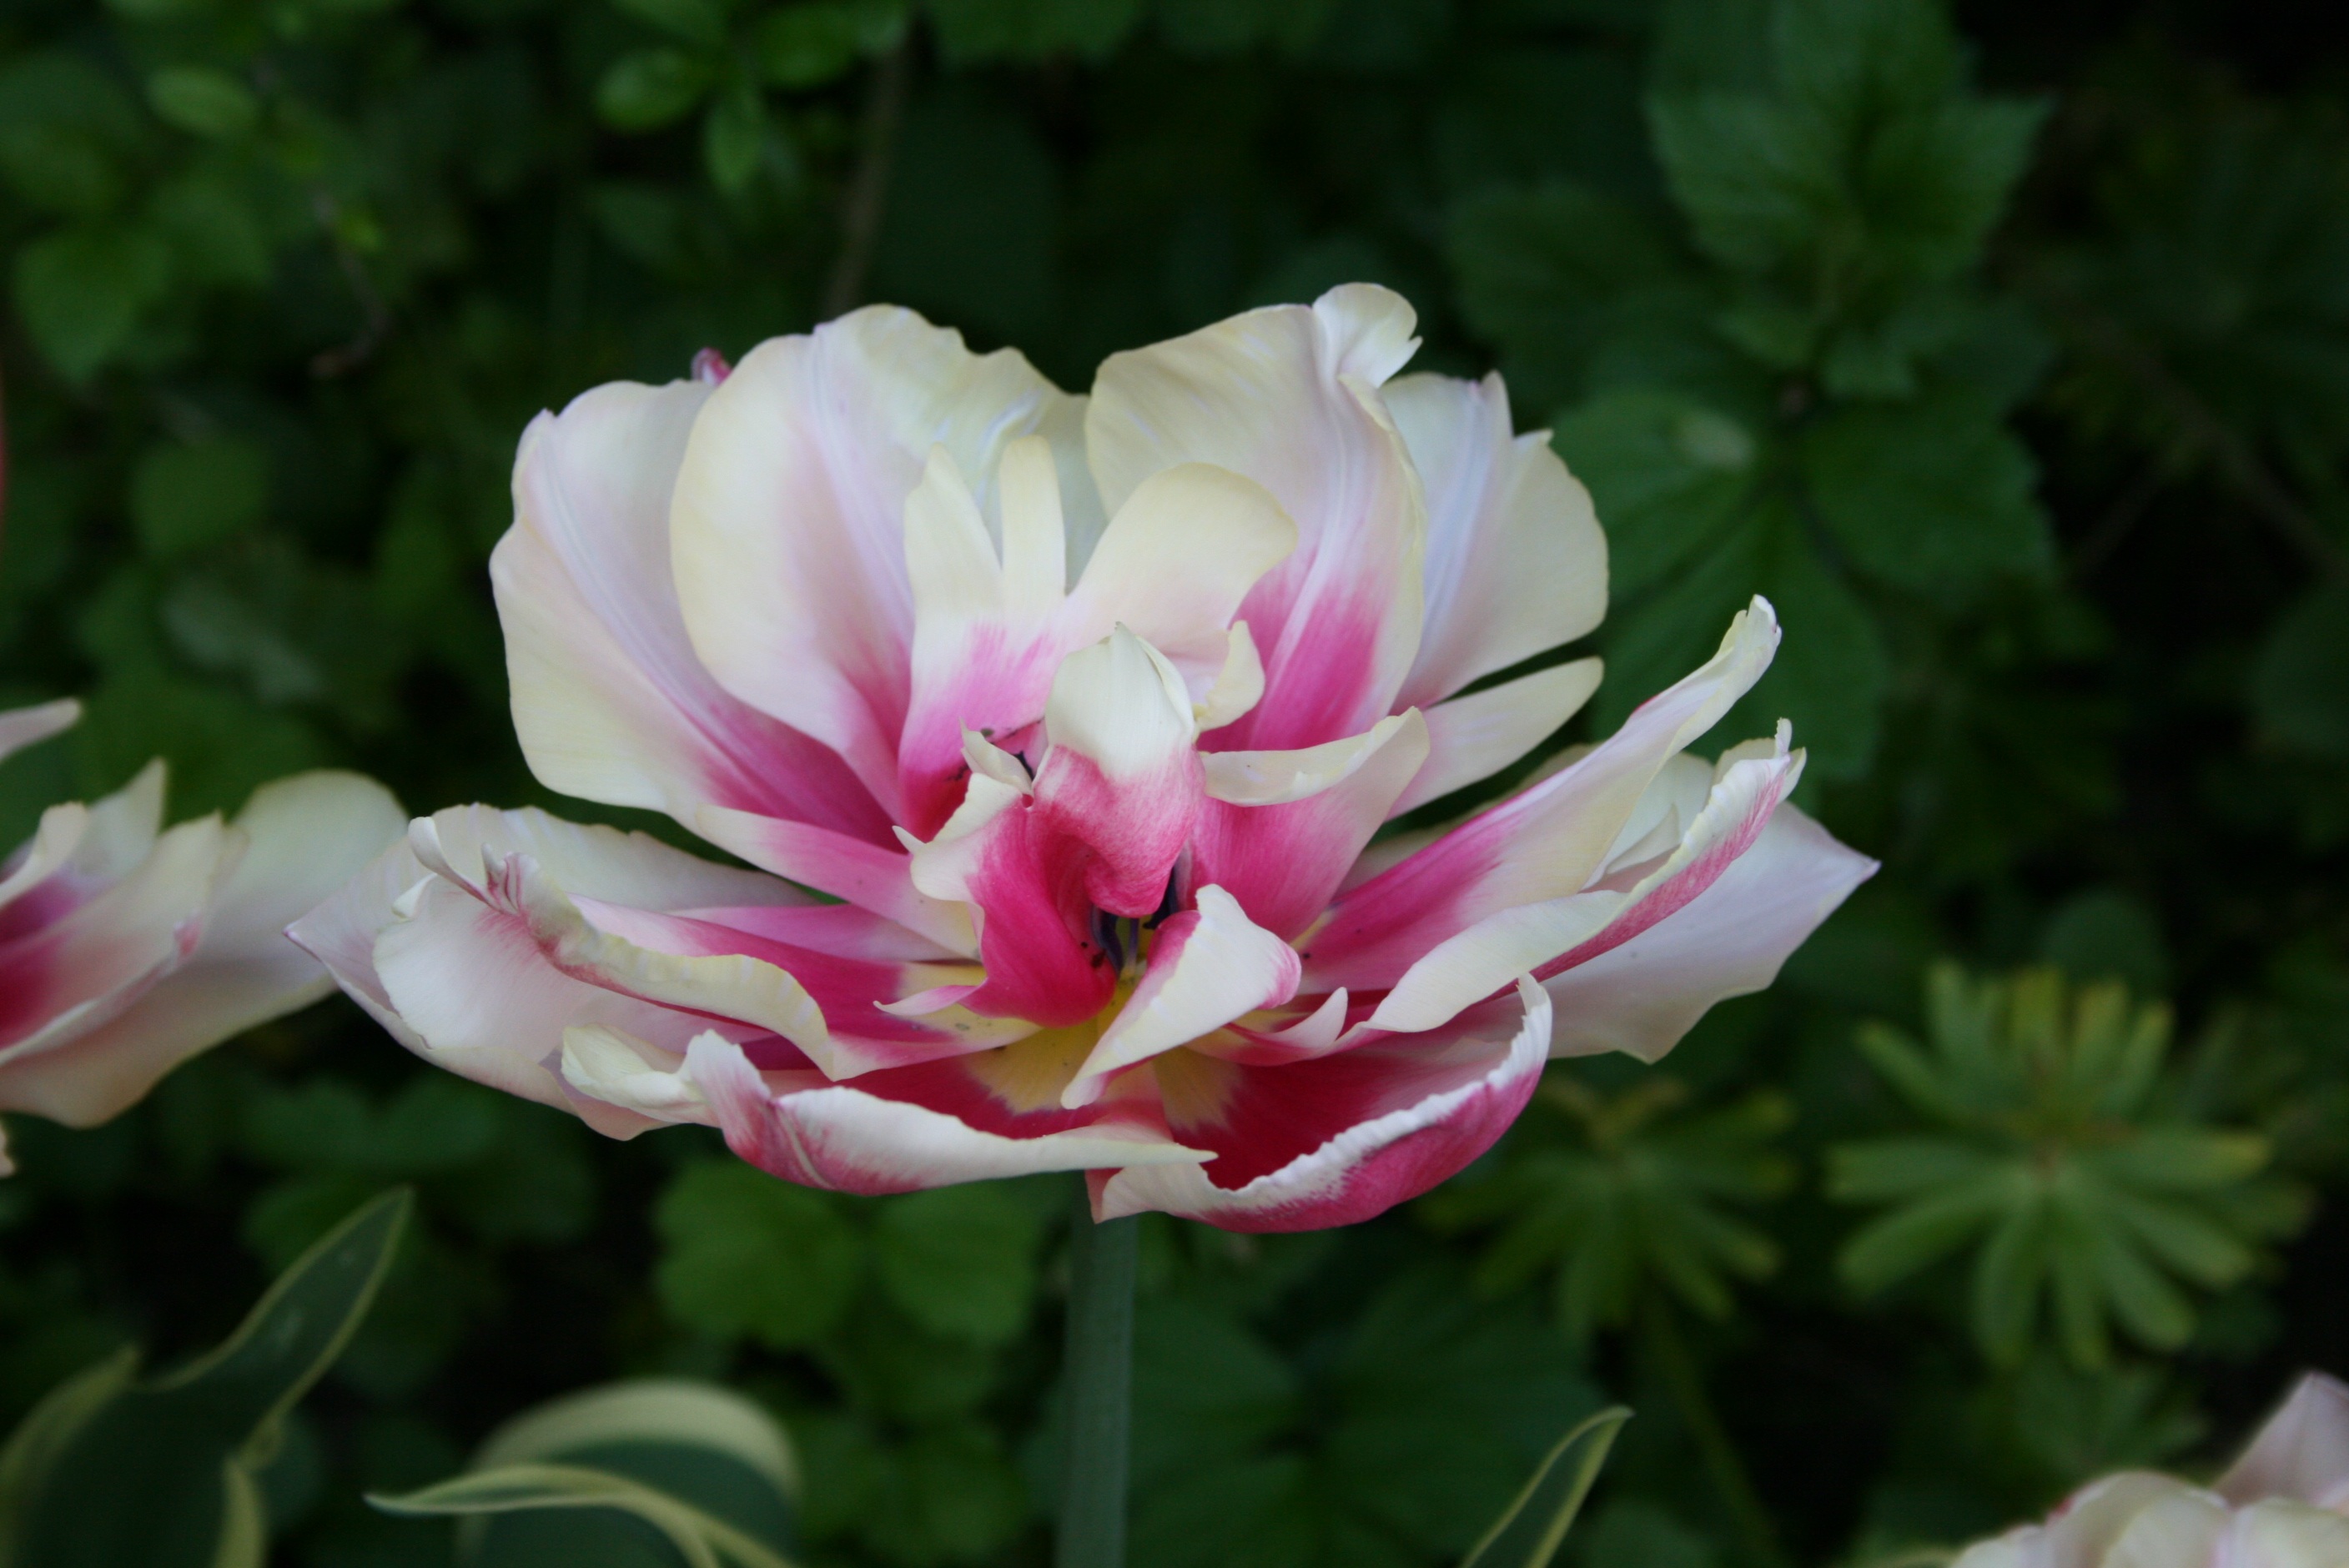
nature, plant, white, flower, purple, petal, tulip, spring, green, botany, blooming, colorful, garden, flora, gardening, petals, peony, flowering plant, land plant